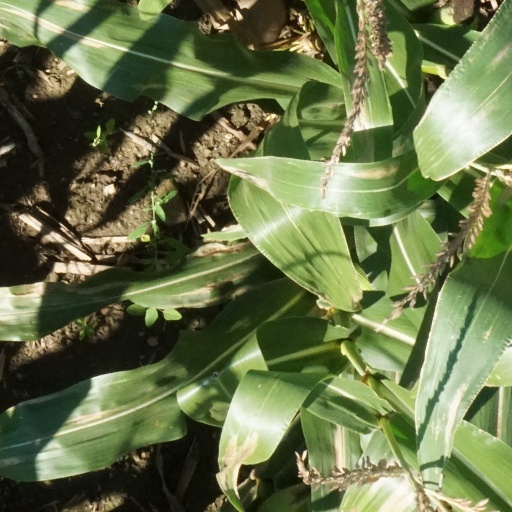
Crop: maize; corn